Xerox Star

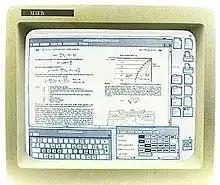
Compound document and desktop of 8010/40 system

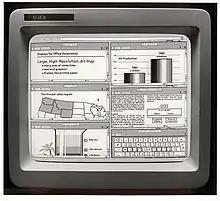
Windowed interface with scrollbars and greyscale graphics

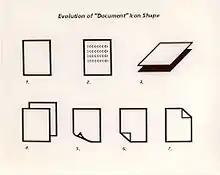
Evolution of the used document icon shape

The key philosophy of the user interface is to mimic the office paradigm as much as possible to make it intuitive for users. The concept of "what you see is what you get" (WYSIWYG) was considered paramount. Text is displayed as black on a white background, just like paper, and the printer replicates the screen using Interpress, a page description language developed at PARC.